Question: Why is this vehicle on the trailer?
Tambaya: Meyasa wannan abun hawan ke kan tirela?
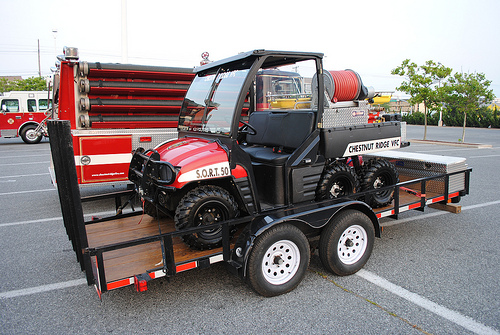
Answer: Transporting.
Amsa: Dan tafiya dashi.